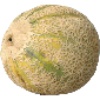
Label: Cantaloupe 2